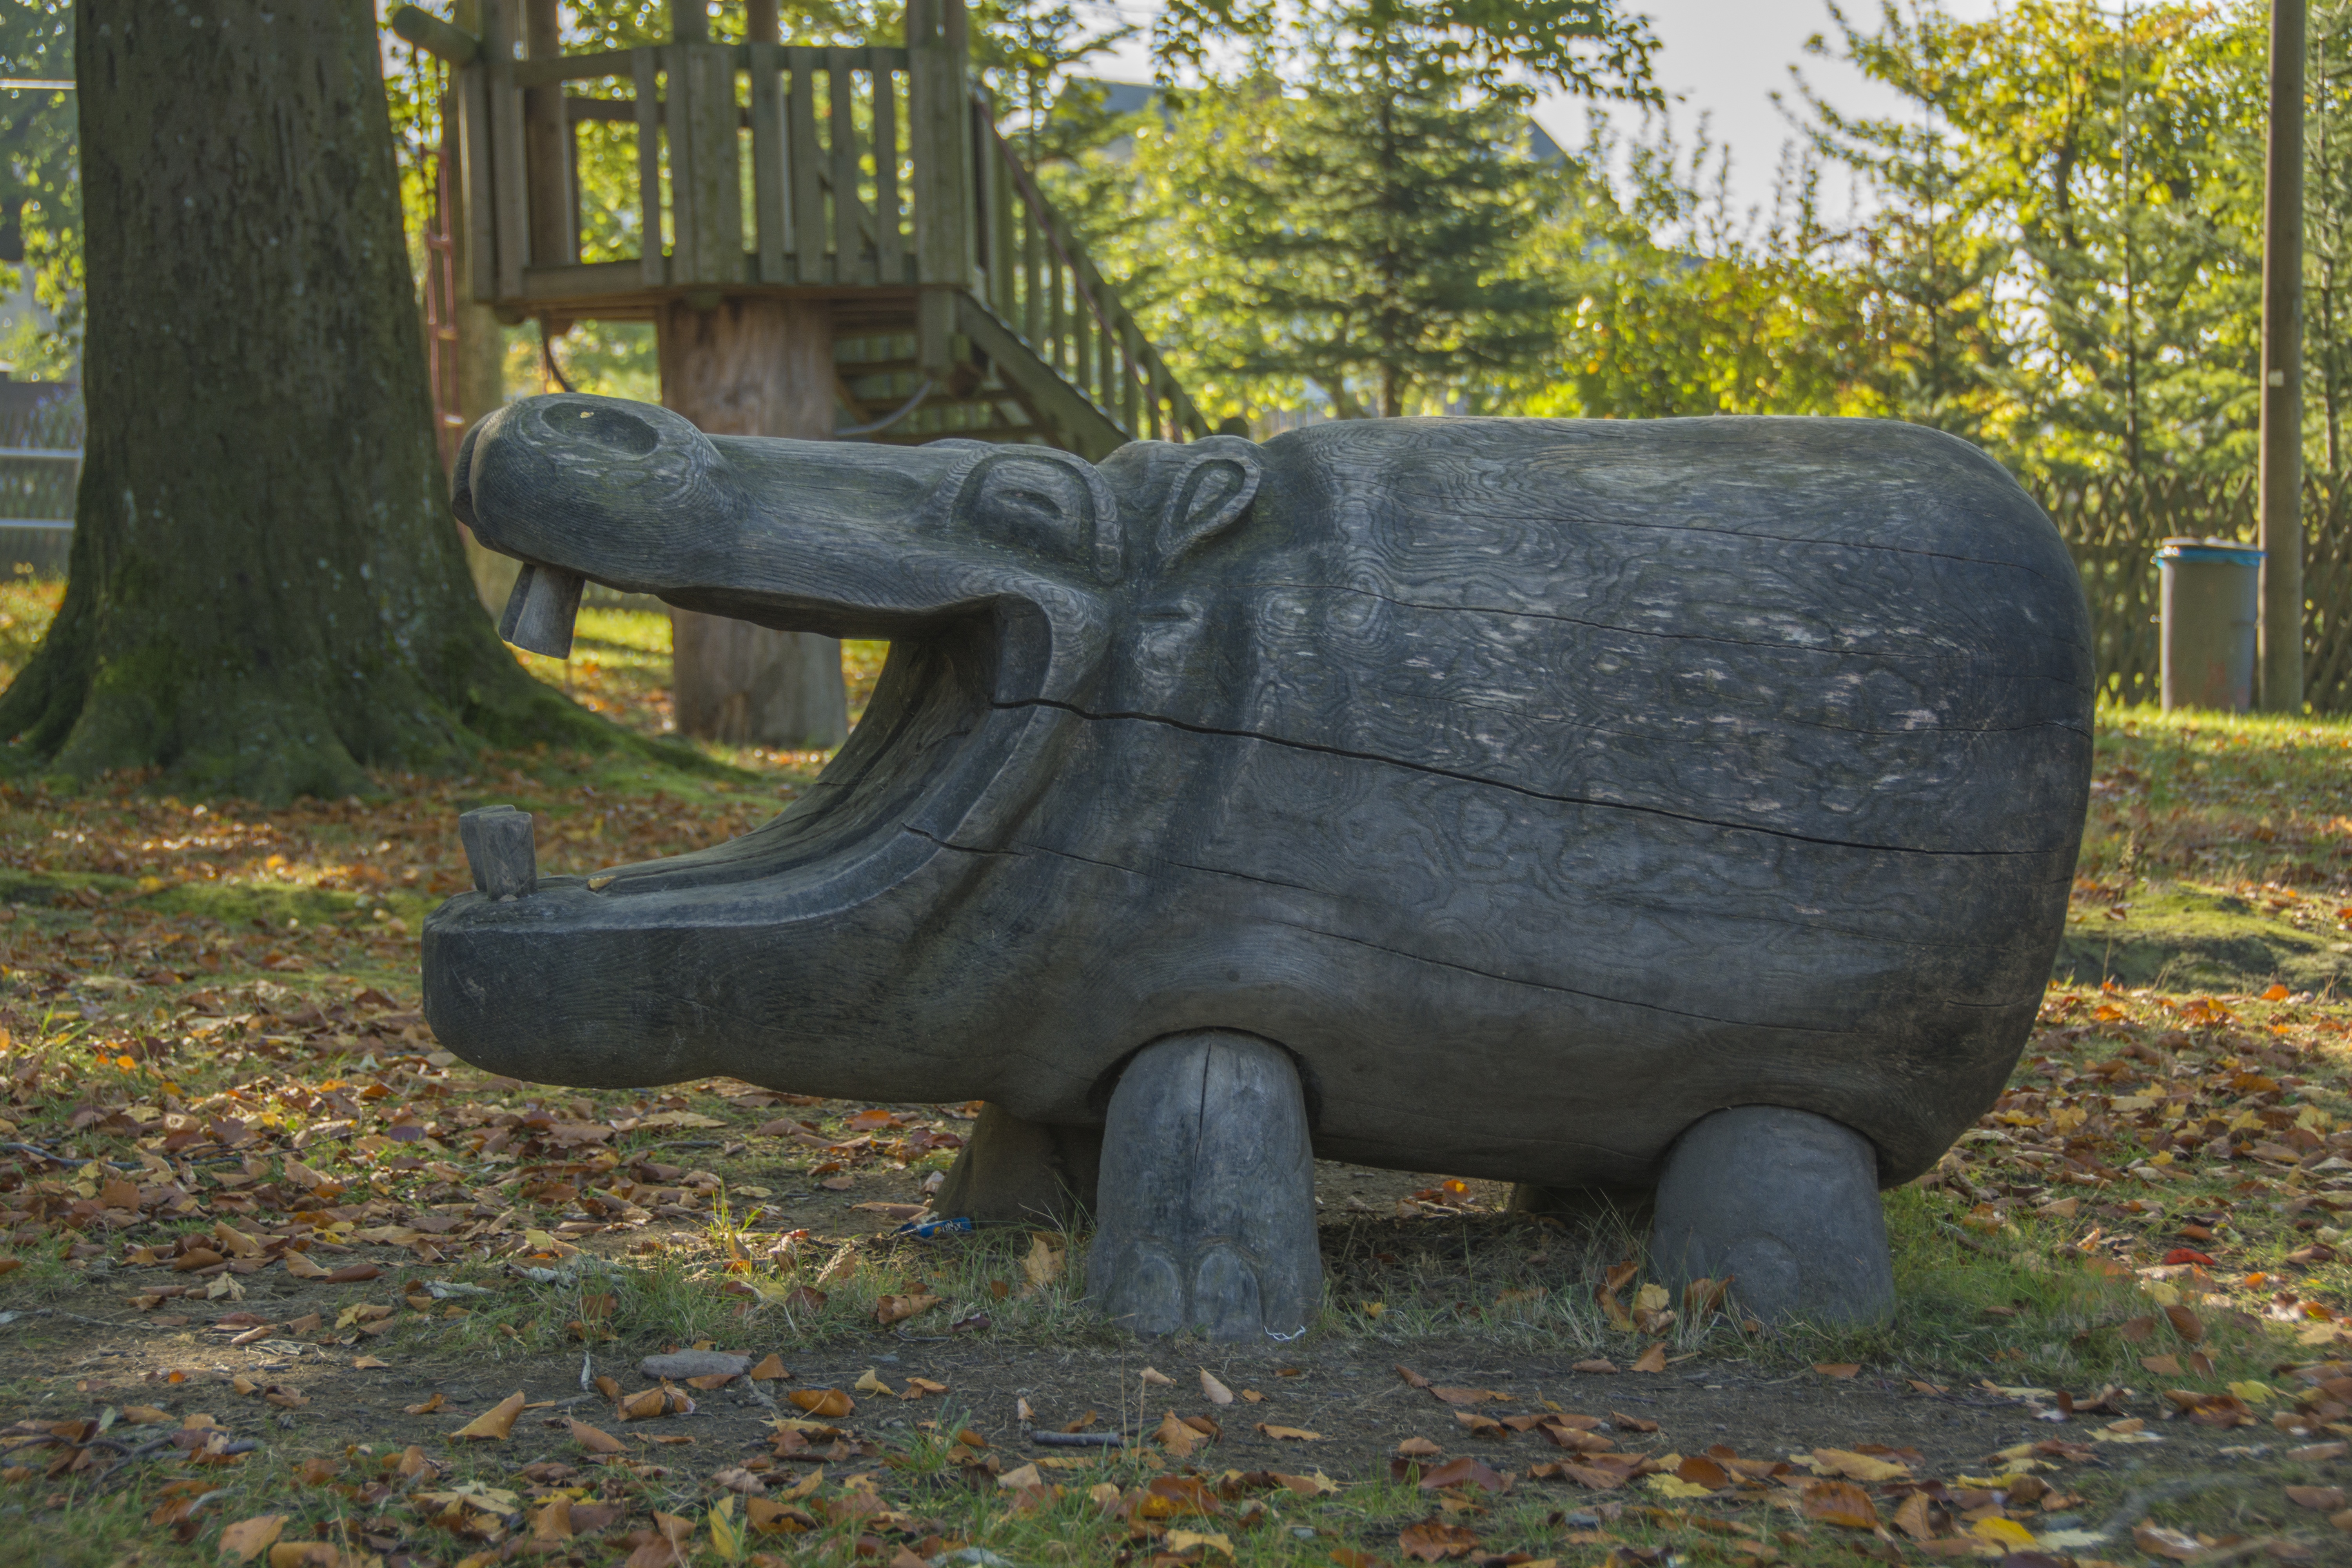
tree, autumn, sculpture, art, piggy bank, scheibenberg, pig in the forest